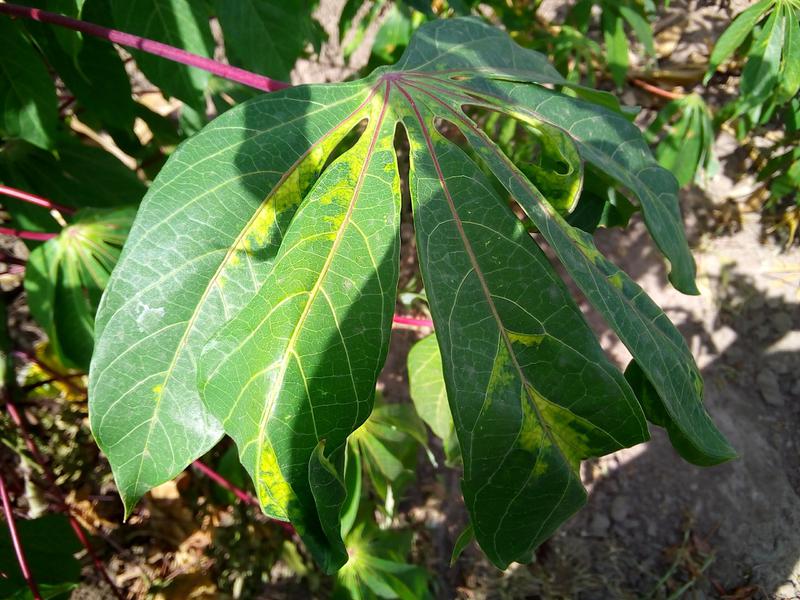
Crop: cassava
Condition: mosaic_disease